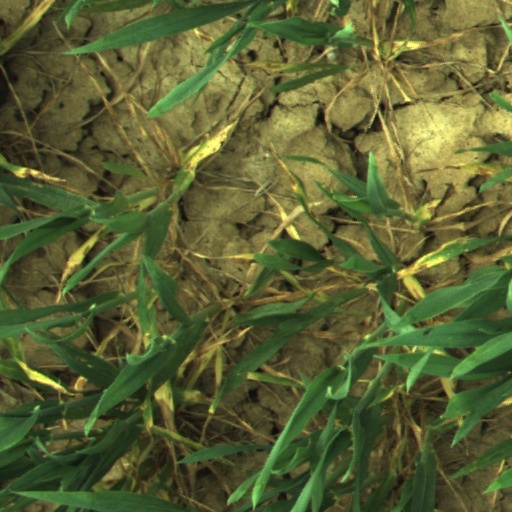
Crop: wheat